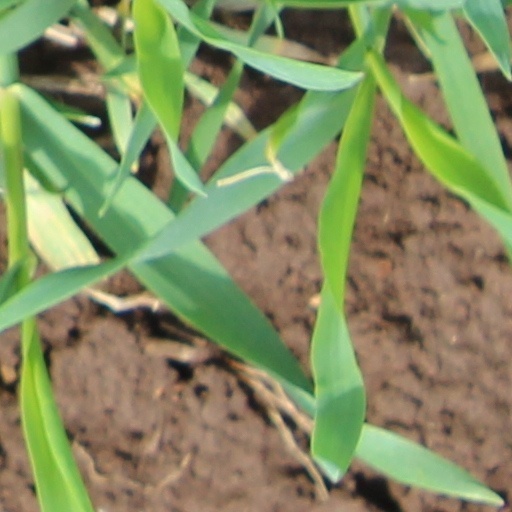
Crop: wheat